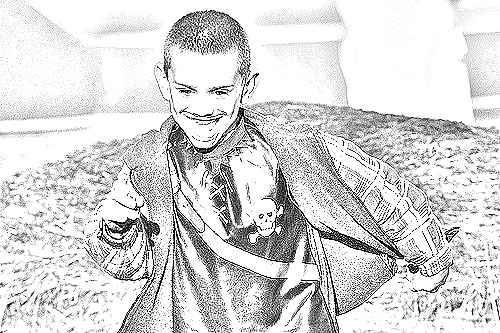
Portrait style: Sketch Portrait